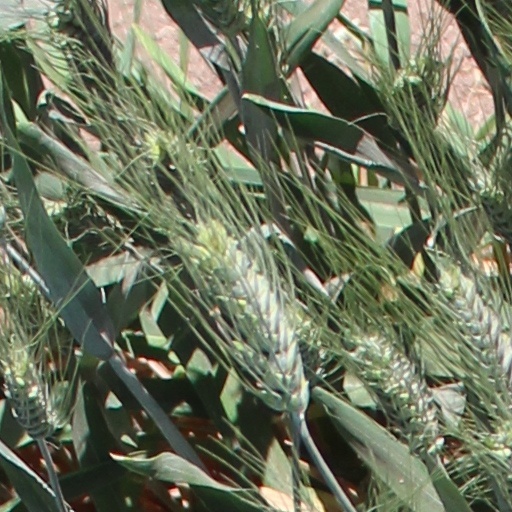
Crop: wheat